Guy Du Faur, Seigneur de Pibrac

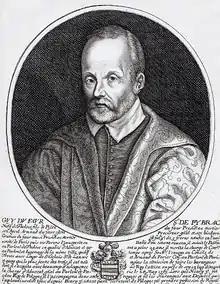
Guy Du Faur, seigneur de Pibrac

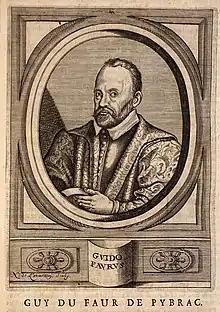
Guy Du Faur de Pibrac

Guy Du Faur, Seigneur de Pibrac was born at Toulouse to an old family of the magistracy. He studied law there with Jacques Cujas, and afterwards at Padua.